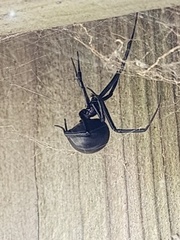
Species: Lactrodectus_hesperus